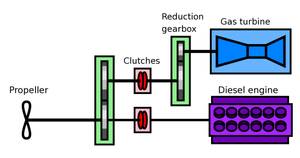
Schéma dy système de propulsion maritime CODOG (Combined diesel or gas) Polski: CODOG diagram